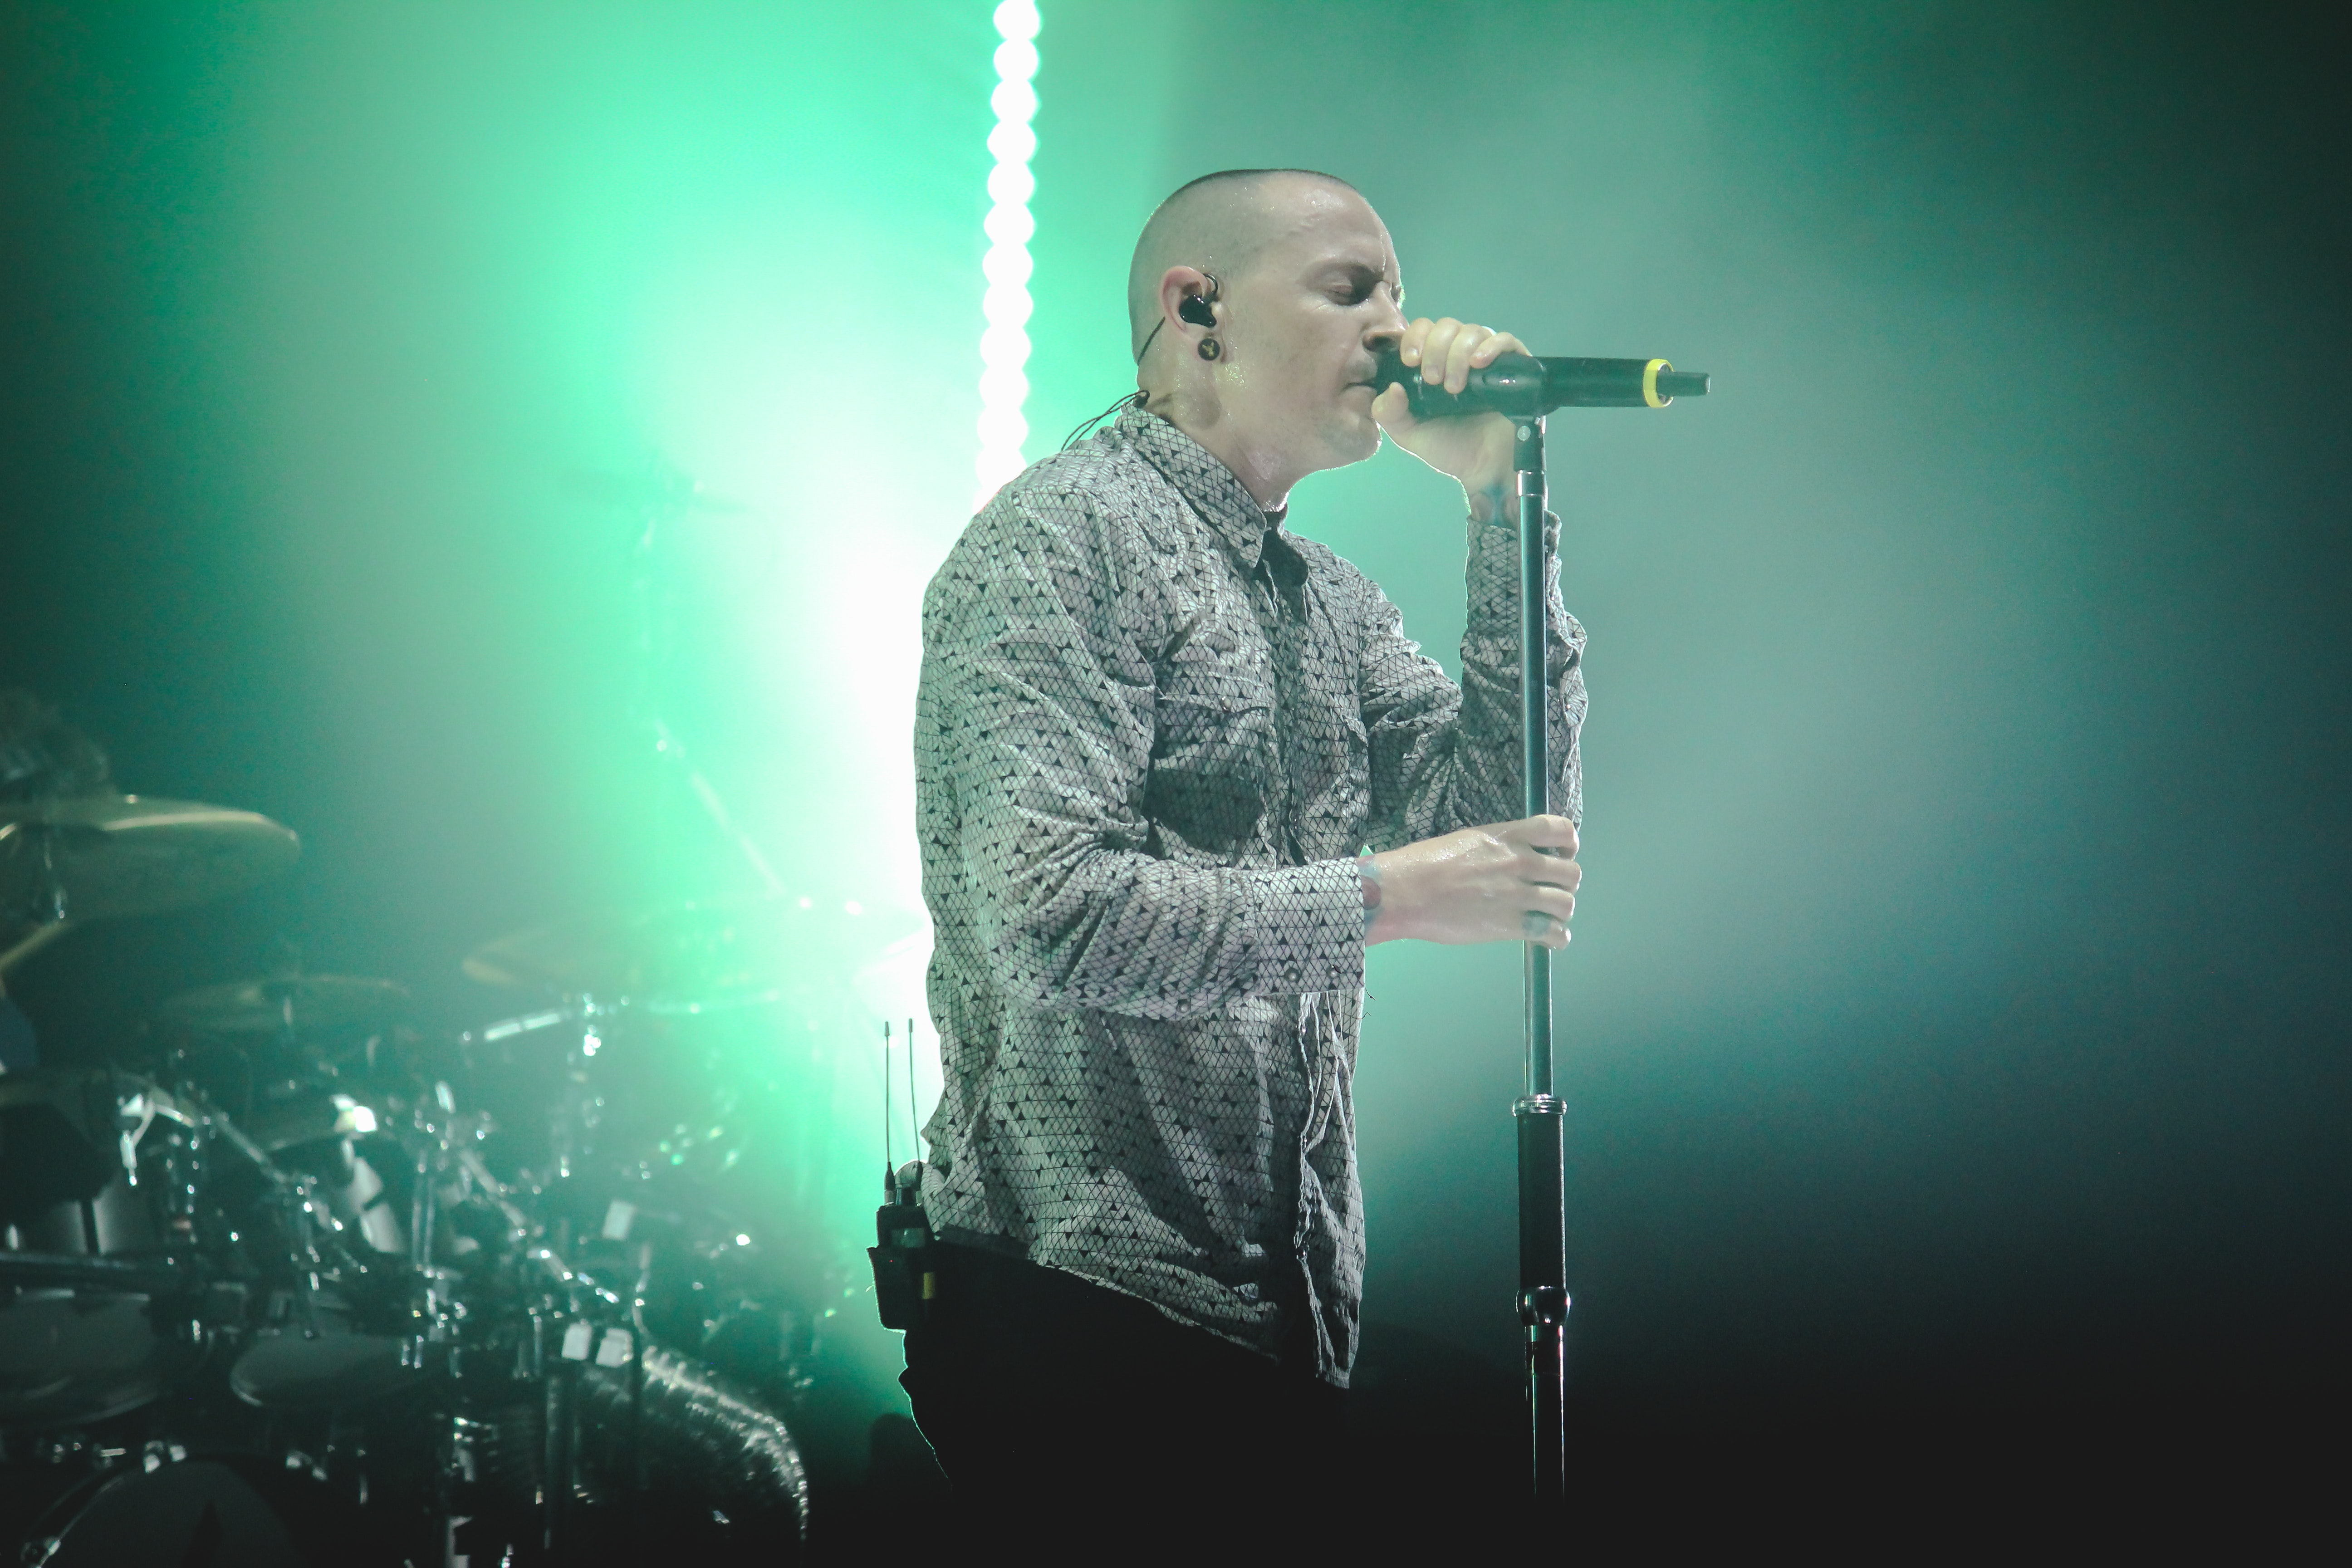
performance, entertainment, performing arts, music, green, music artist, musician, concert, singing, song, light, event, stage, singer, public event, rock concert, pop music, microphone stand, microphone, music venue, human body, artist, performance art, darkness, musical ensemble, musical instrument